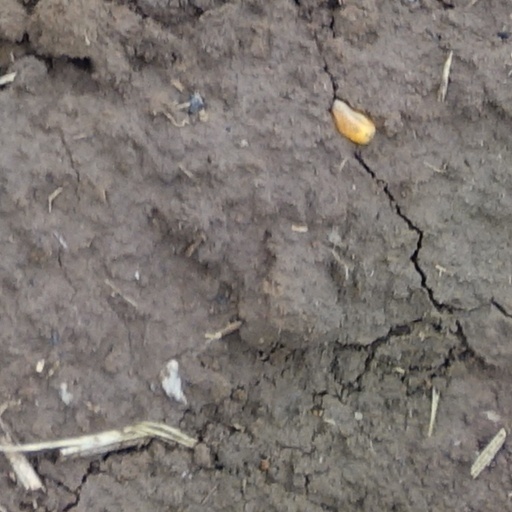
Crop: wheat